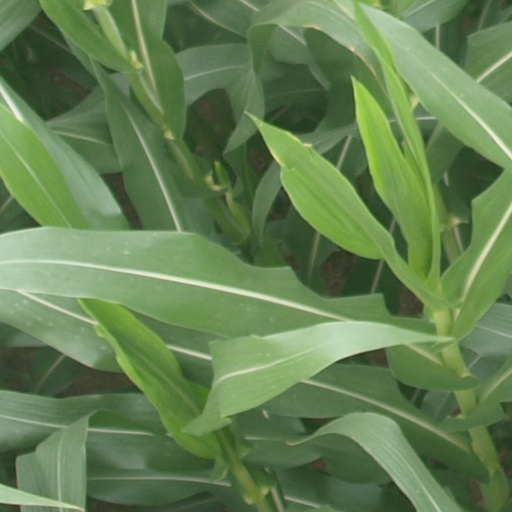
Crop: maize; corn